Monte Brugiana

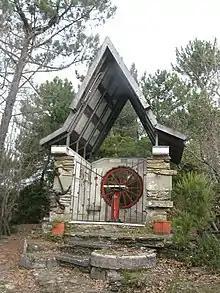
Monument of the Resistance Park on Mount Brugiana

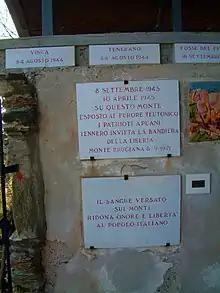
Some slabs found in the park

On the western slope of Mount Brugiana, above the Massese village of Bergiola Maggiore, is the Resistance Park. Conceived and created by Mario Angelotti, a Massese artist and former partisan, the Resistance Park is an open-air place where various memorial plaques and monuments, as well as some military memorabilia, are collected to remember both the fallen partisans and the Apuan workers who lost their lives in the attempt to liberate Italy from Nazi-Fascist occupation.